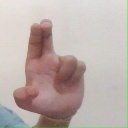
अक्षर: आ